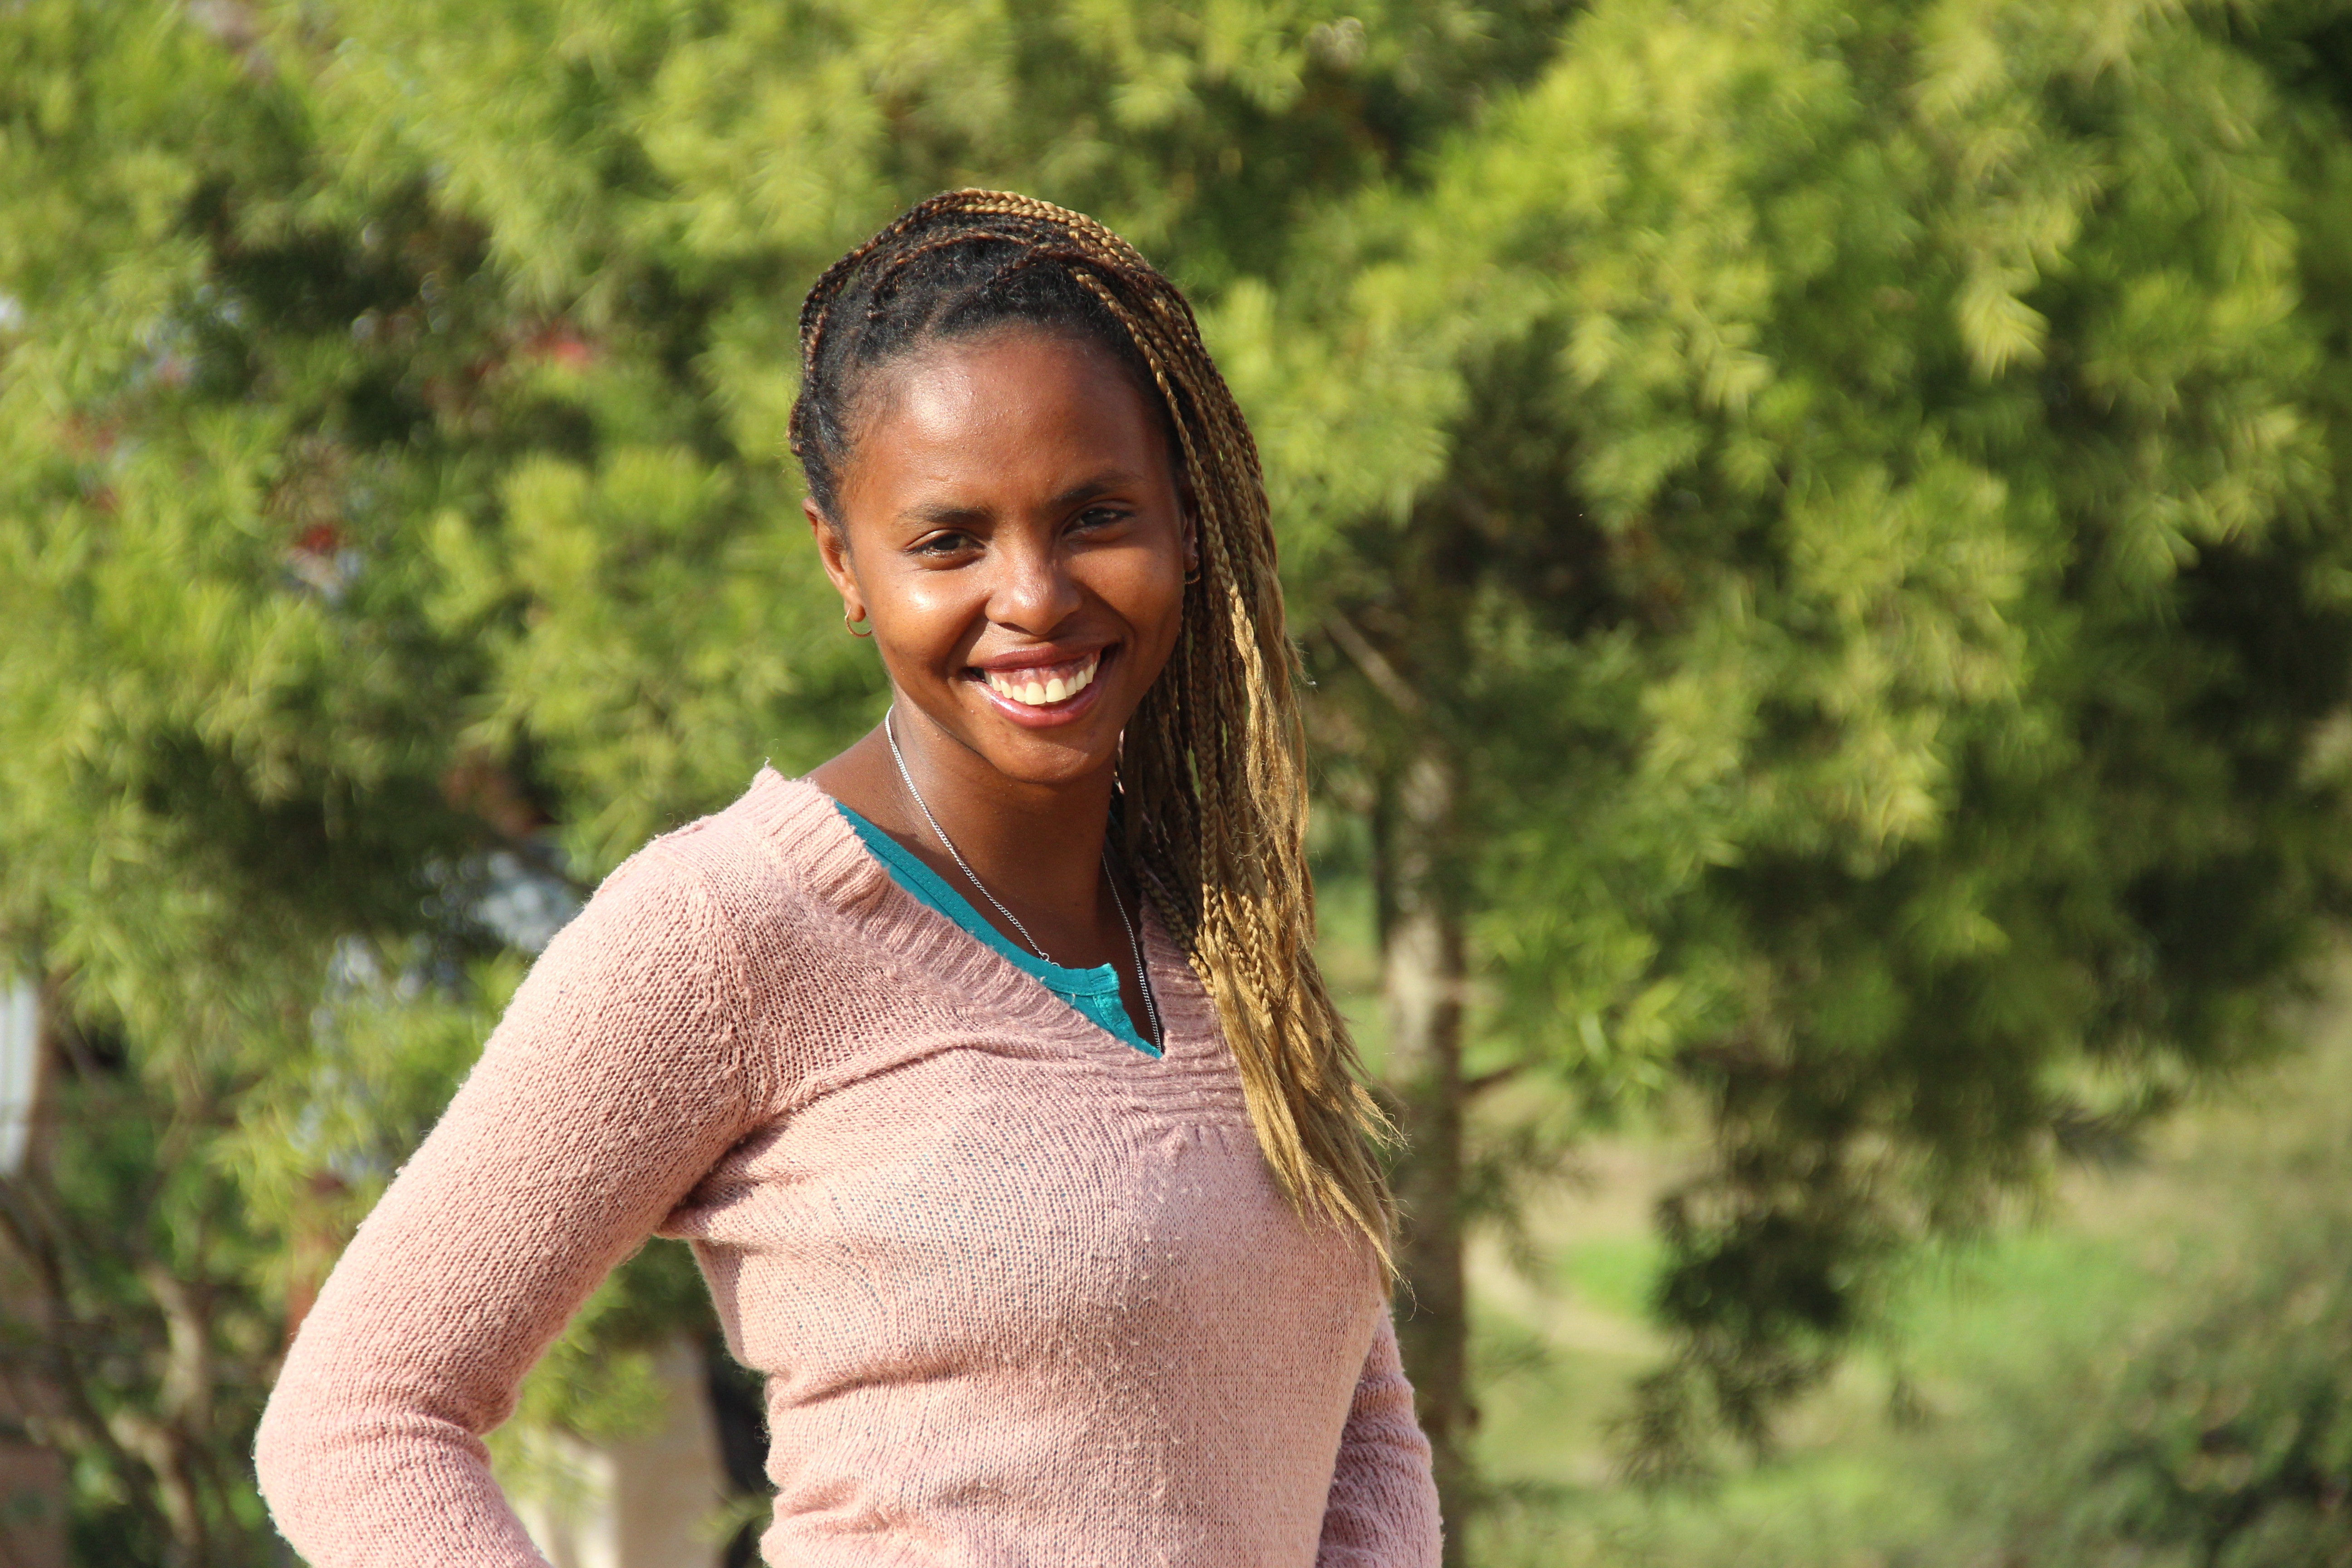
grass, outdoor, person, people, girl, woman, photography, flower, portrait, model, young, spring, green, africa, lady, facial expression, smile, dress, madagascar, photograph, skin, beauty, african, black skin, photo shoot, smole, portrait photography